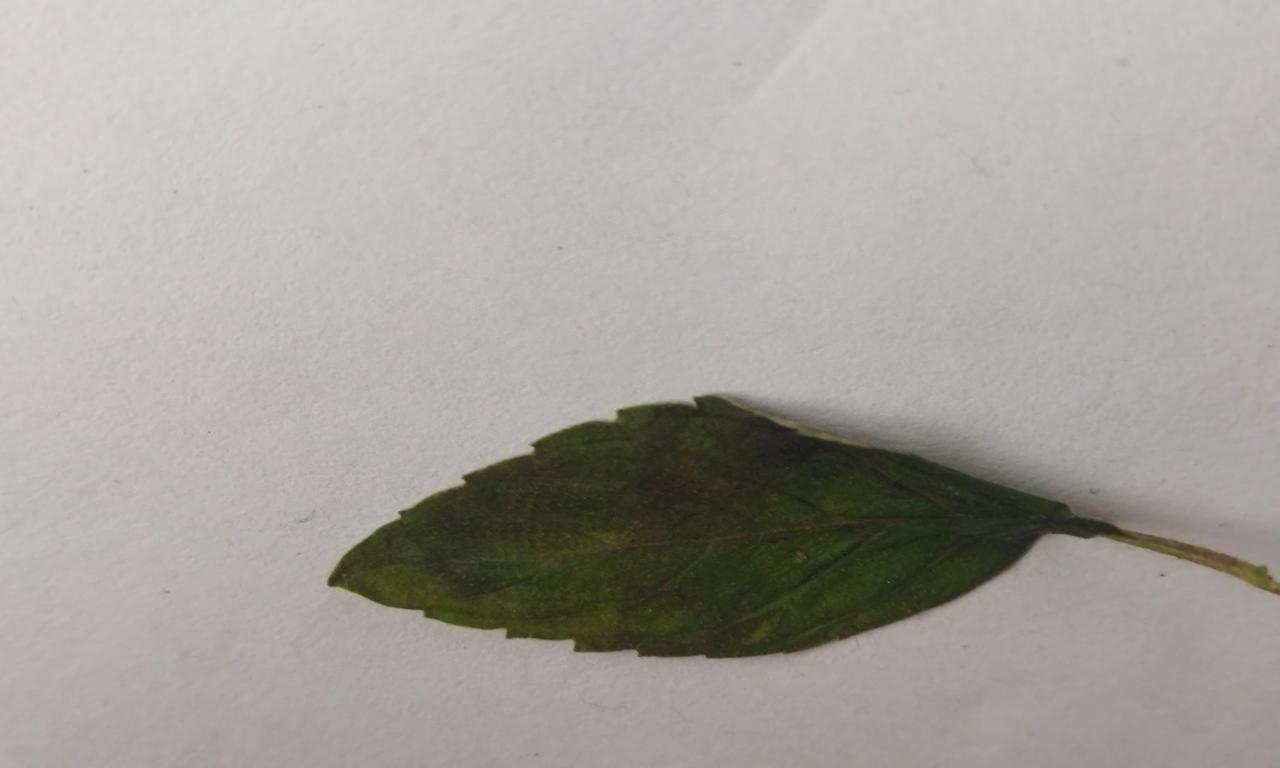
Label: Spoiled